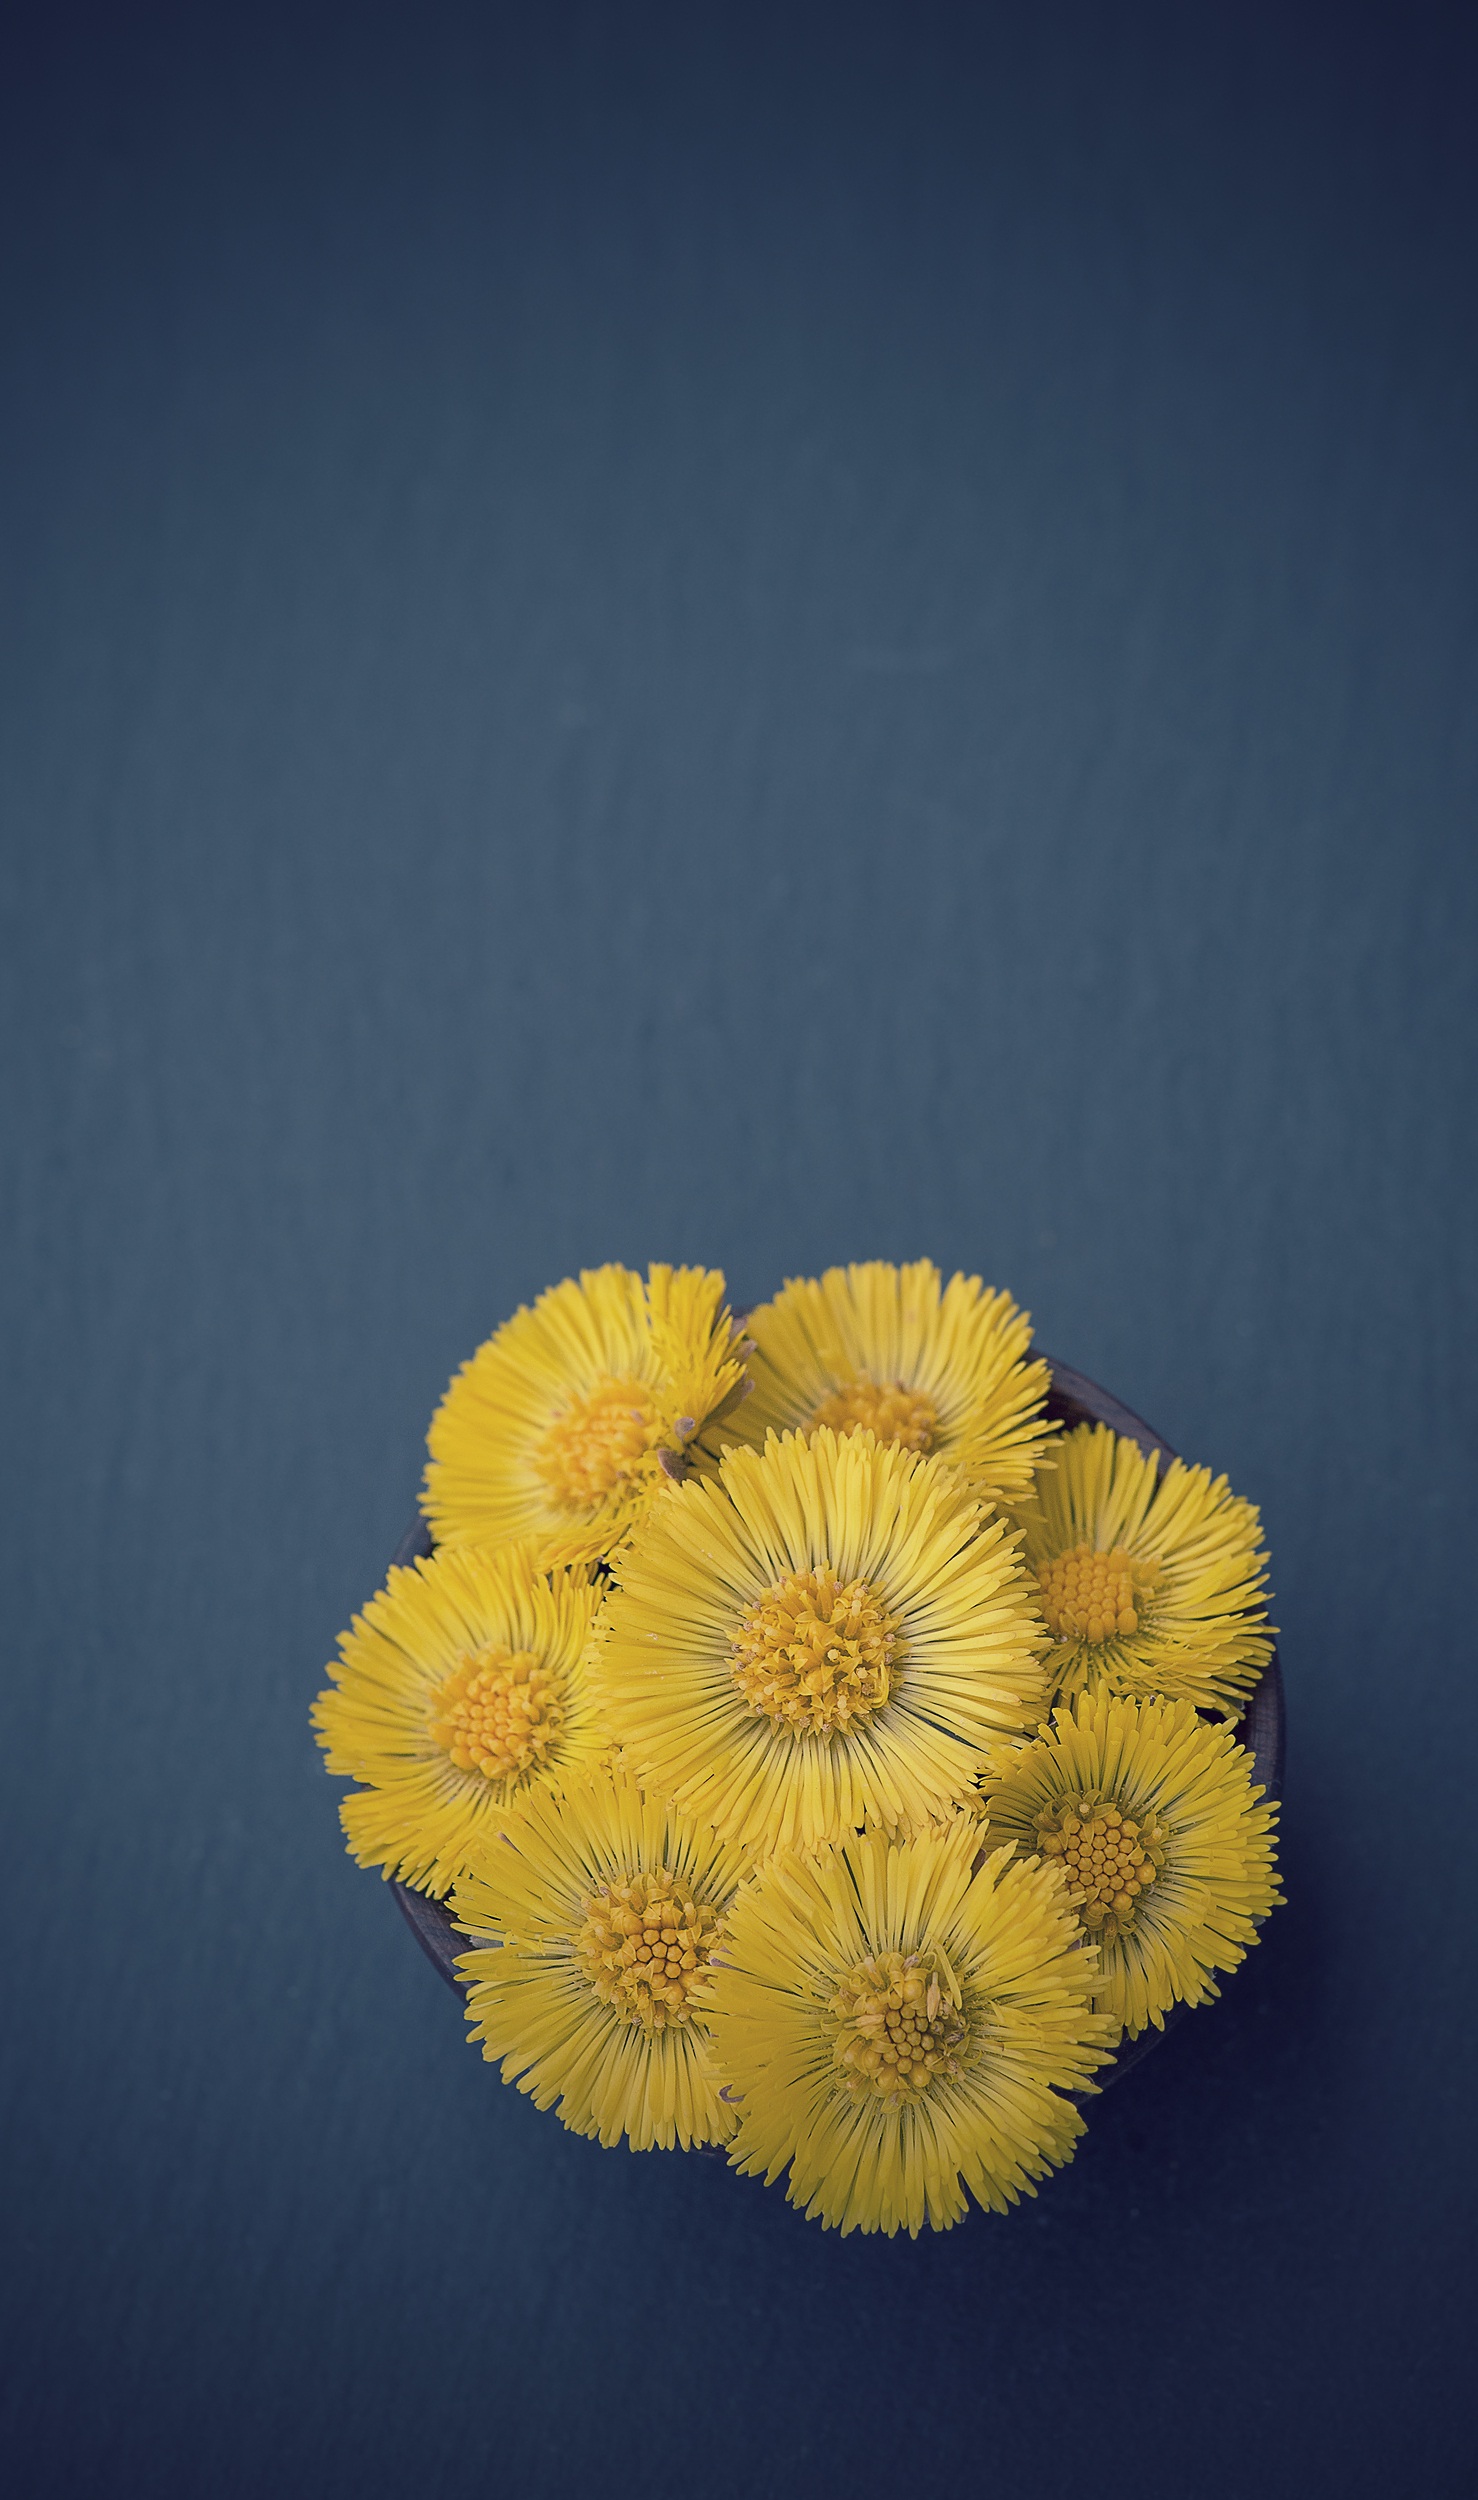
plant, dandelion, leaf, flower, petal, pollen, spring, blue, yellow, close, flora, flowers, close up, negative space, yellow flowers, text freedom, macro photography, flowering plant, daisy family, tussilago farfara, kornbl tler, plant stem, land plant